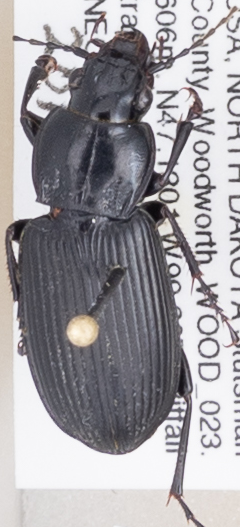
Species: Pterostichus melanarius melanarius
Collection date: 2015-09-02
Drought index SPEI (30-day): -0.8
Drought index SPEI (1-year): -0.17
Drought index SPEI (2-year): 0.8